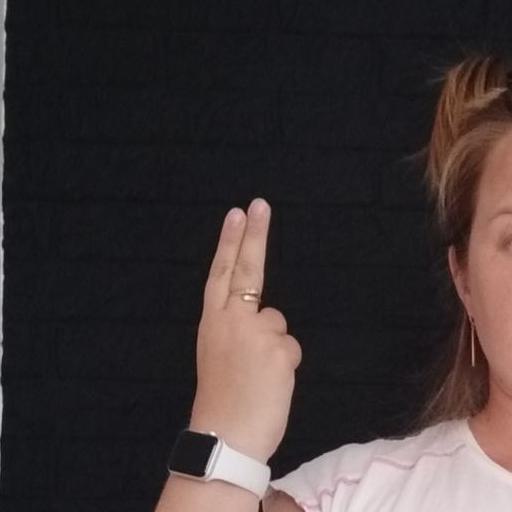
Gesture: two_up_inverted